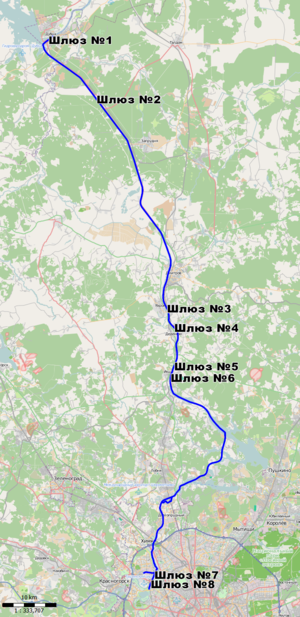
Le canal de Moscou, est un canal de Russie, qui relie la rivière Moskova à la principale voie d'eau de la Russie d'Europe, la Volga. Long de 128 km, il est situé dans l'oblast de Moscou. Le canal part de la Moskova à Touchino, au nord-ouest de Moscou, et atteint la Volga près de Doubna, juste en amont du réservoir d'Ivankovo. Son parcours est jalonné par huit écluses. Il fait partie du Système des Cinq-Mers, officiellement le réseau unifié de voies navigables de grande profondeur en Russie d'Europe.